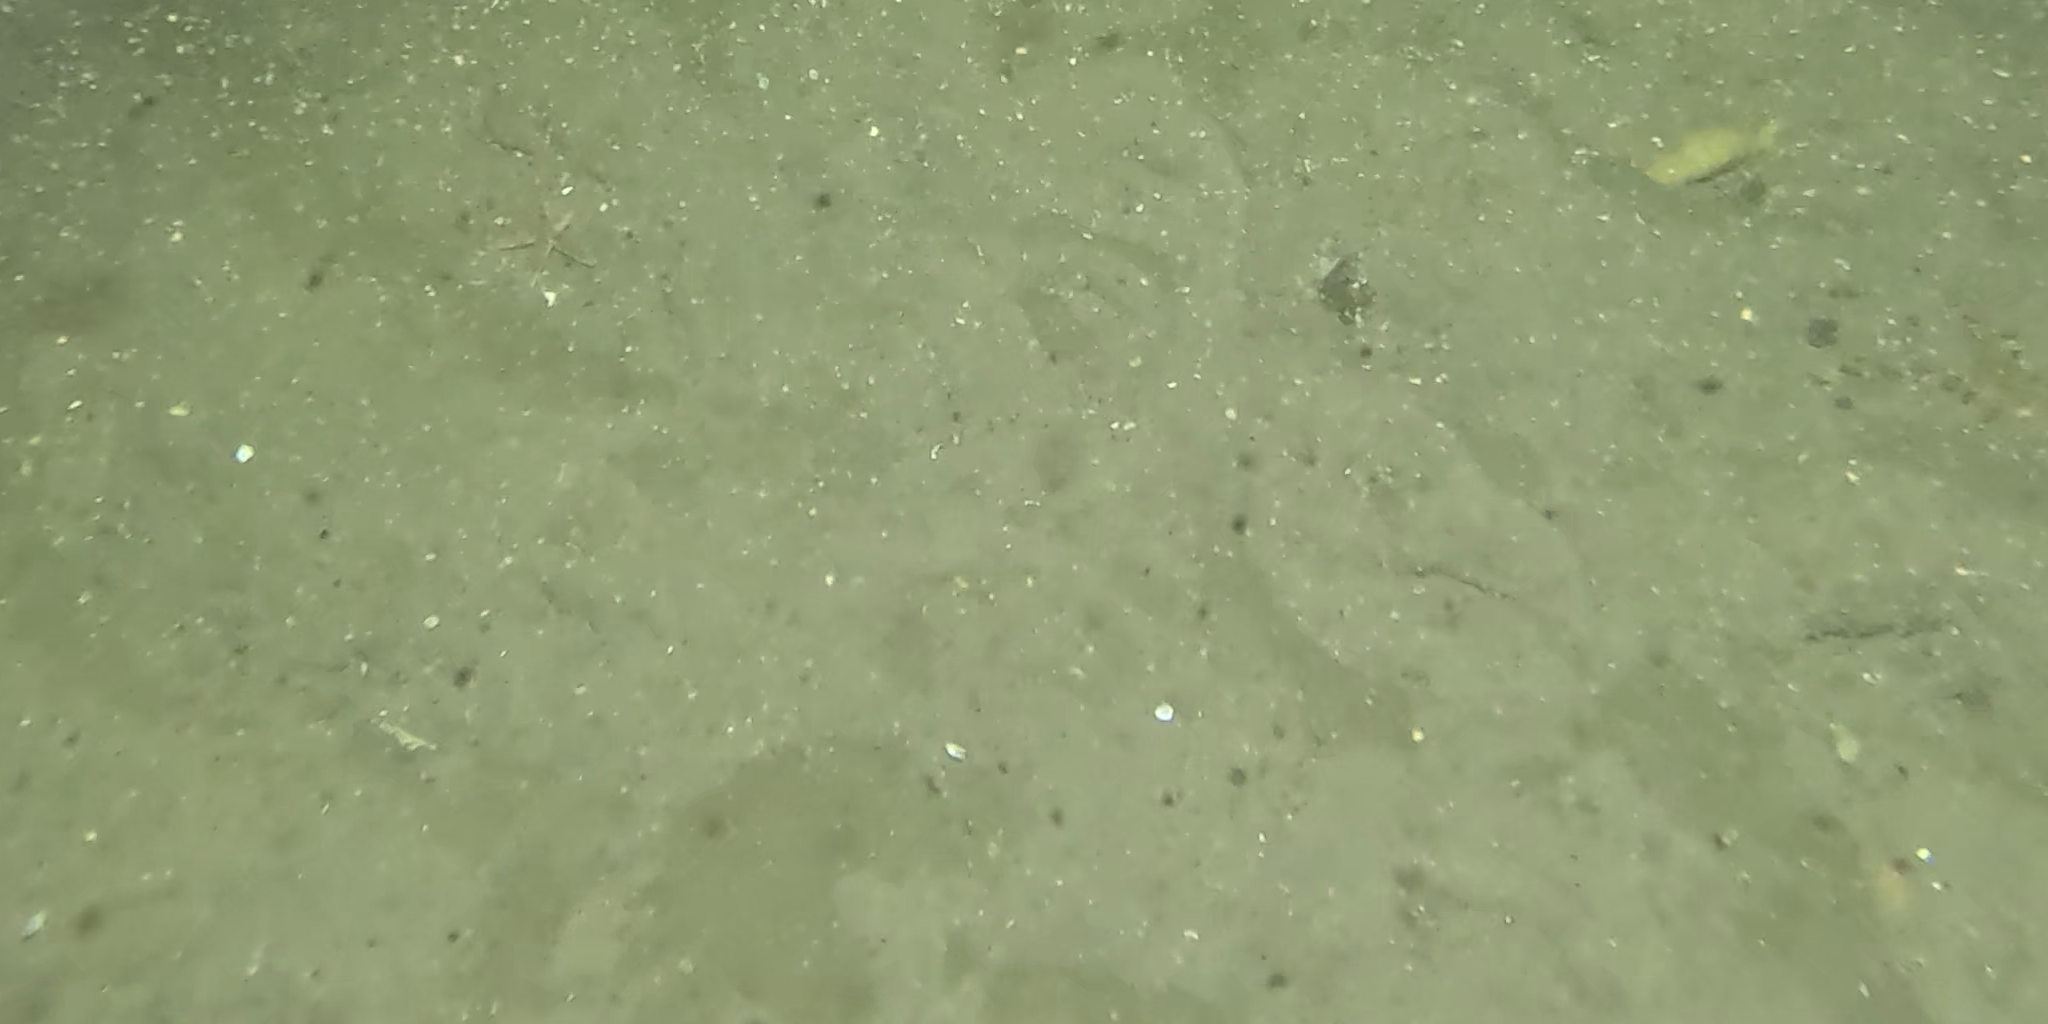
Seabed habitat: sand